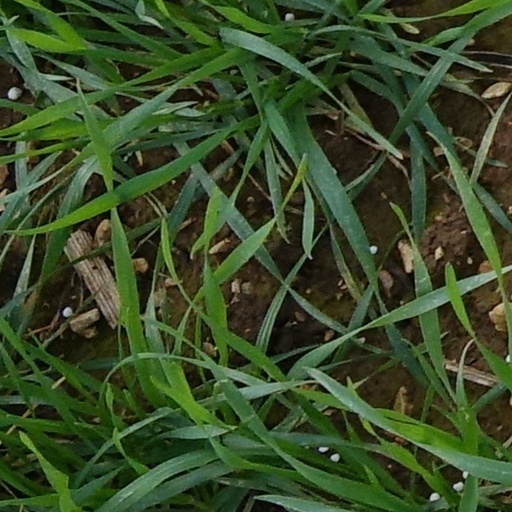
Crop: wheat